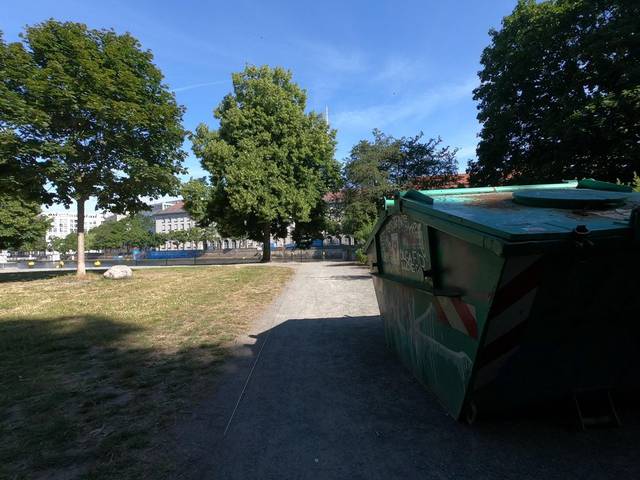
Region: Germany
Coordinates: 52.514, 13.414